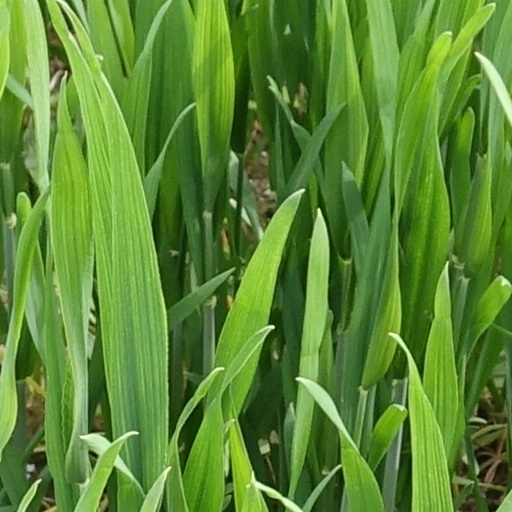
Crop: wheat